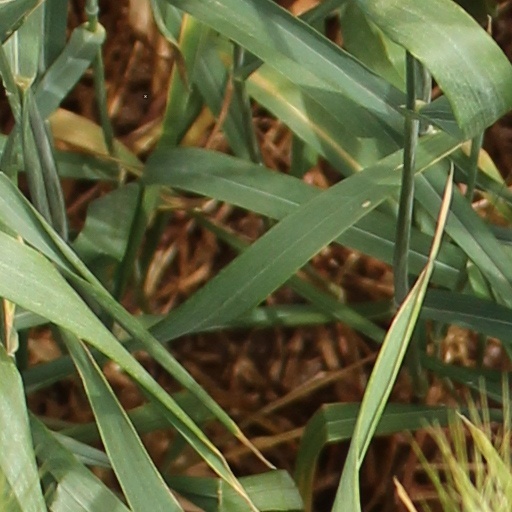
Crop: wheat